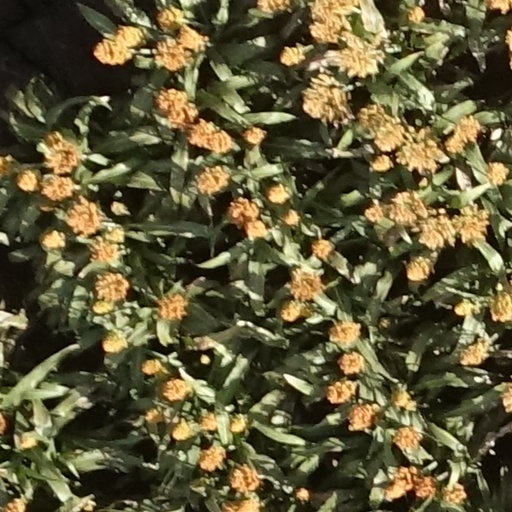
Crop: sorghum